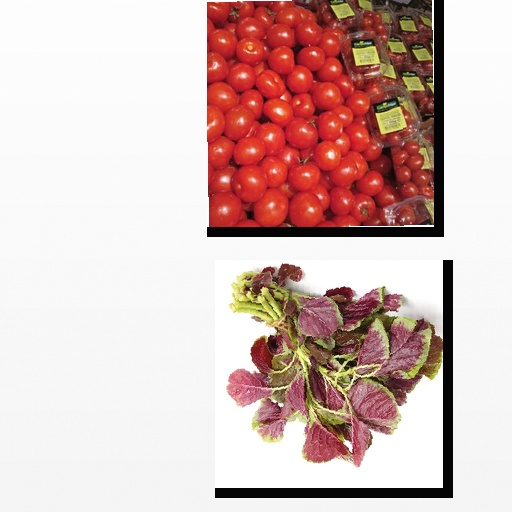
Food items: amaranth, tomato